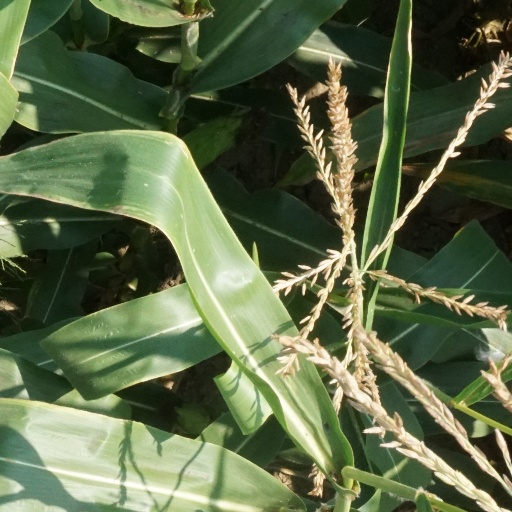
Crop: maize; corn